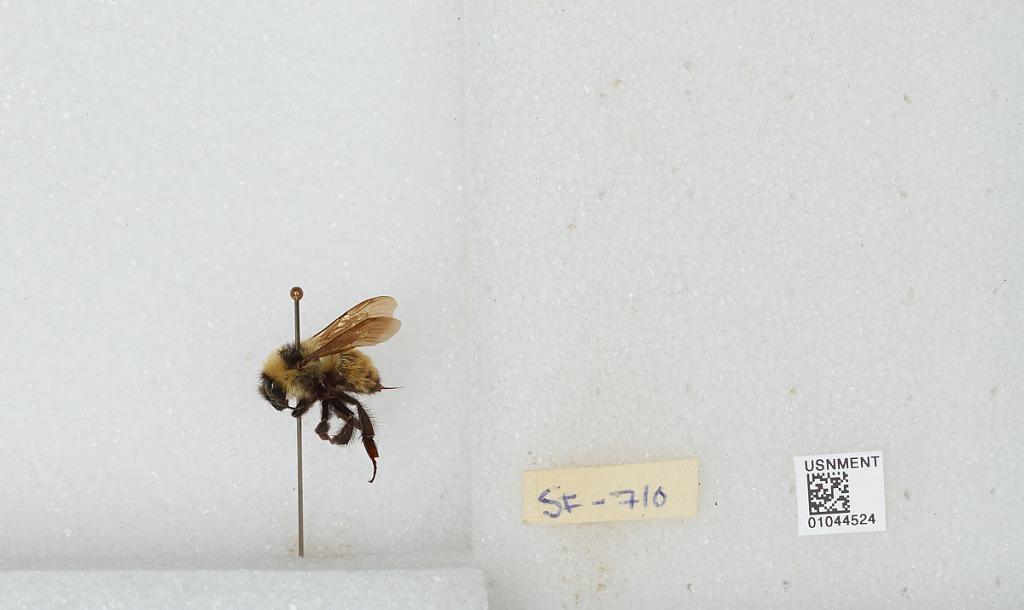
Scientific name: Bombus sp.